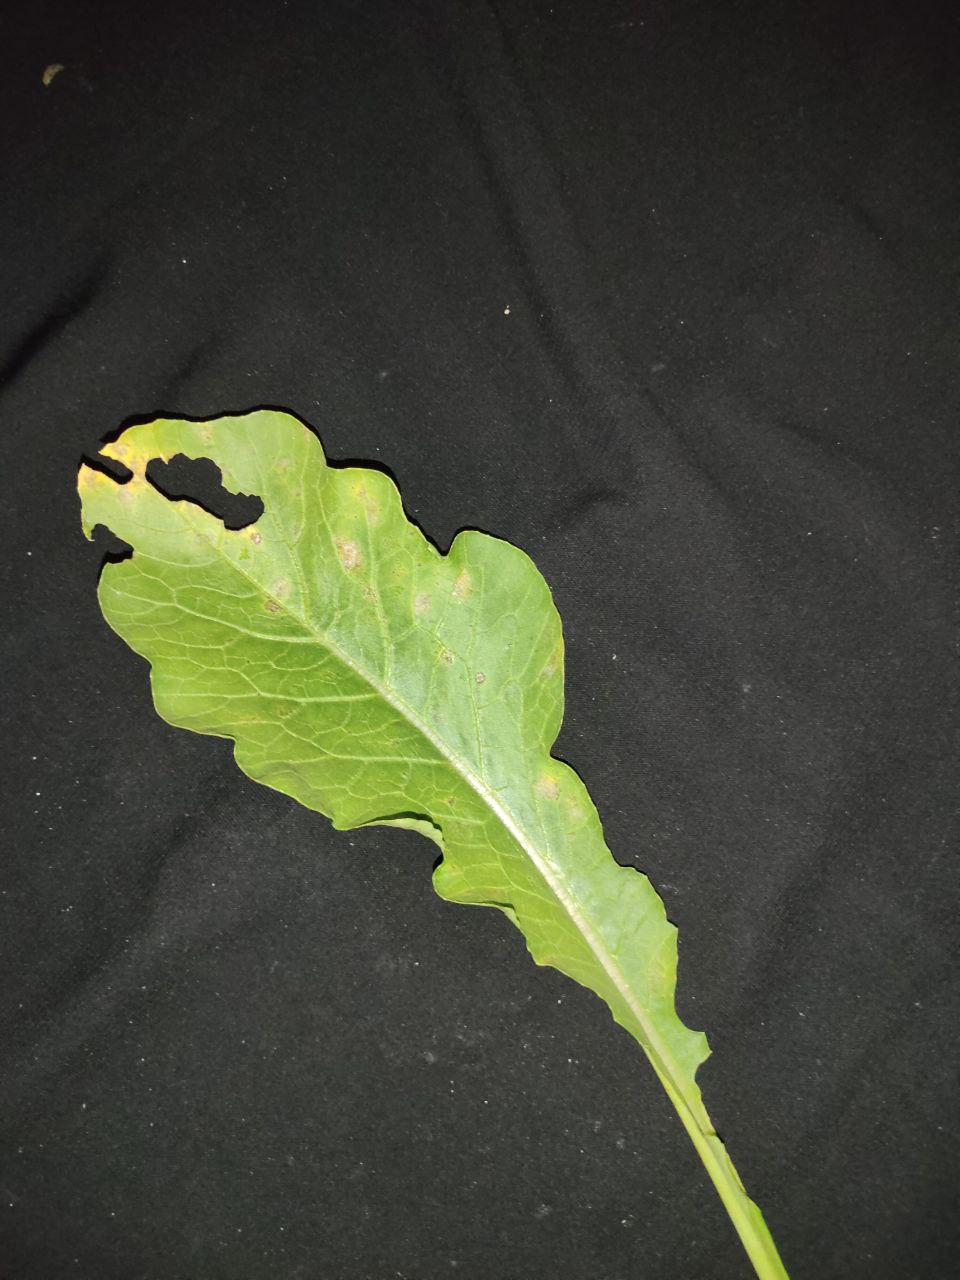
Label: Downey mildew